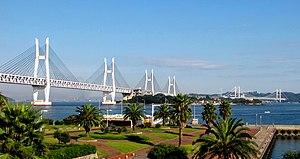
Ponts d'Iwakurojima et d'Hitsuishijima du Great Seto Bridge, reliant les préfectures d'Okayama et de Kagawa au Japon